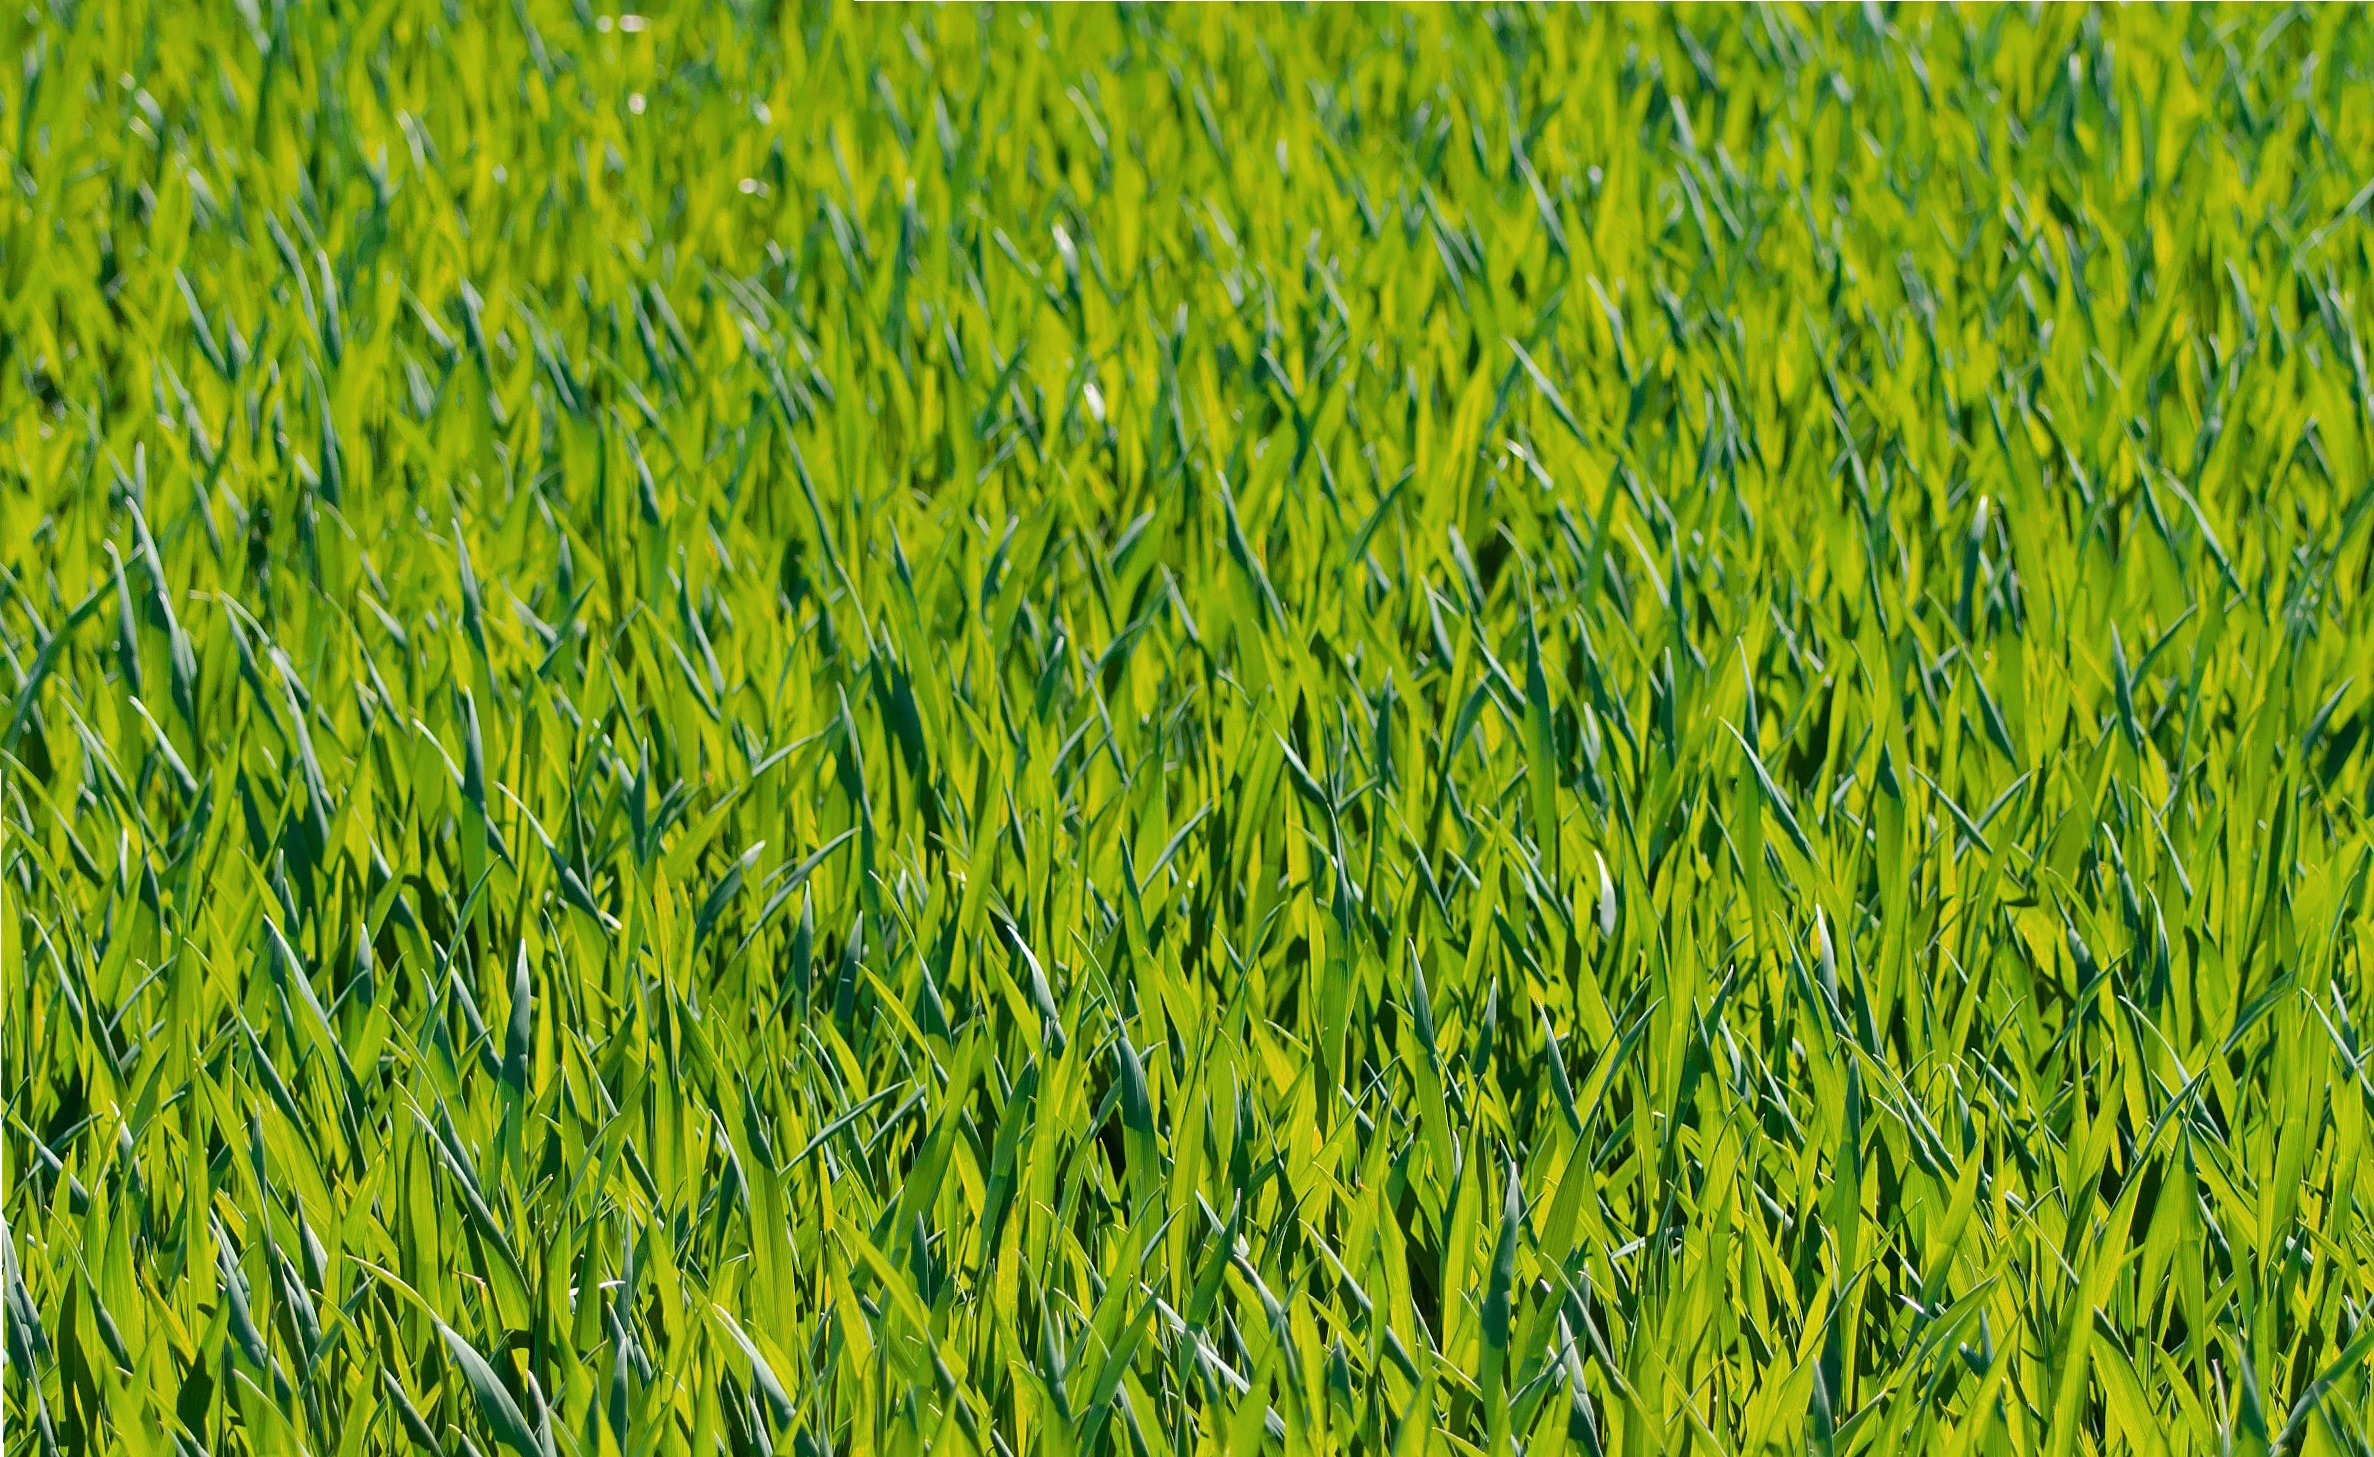
nature, forest, grass, snow, plant, field, lawn, meadow, barley, wheat, prairie, flower, food, green, crop, pasture, agriculture, flowers, blade of grass, grassland, petals, grasses, paddy field, grass family